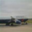
Label: airplane